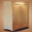
Label: wardrobe